Jess Dal Pos

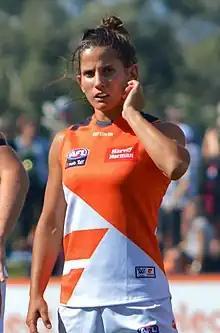
Dal Pos playing for Greater Western Sydney in 2018

Jessica Dal Pos (born 20 September 1993) is an Australian rules footballer who played for the Carlton Football Club in the AFL Women's (AFLW). She previously played for the Greater Western Sydney Giants from 2017 to 2021, having been one of their four priority selections prior to the 2016 AFL Women's draft.